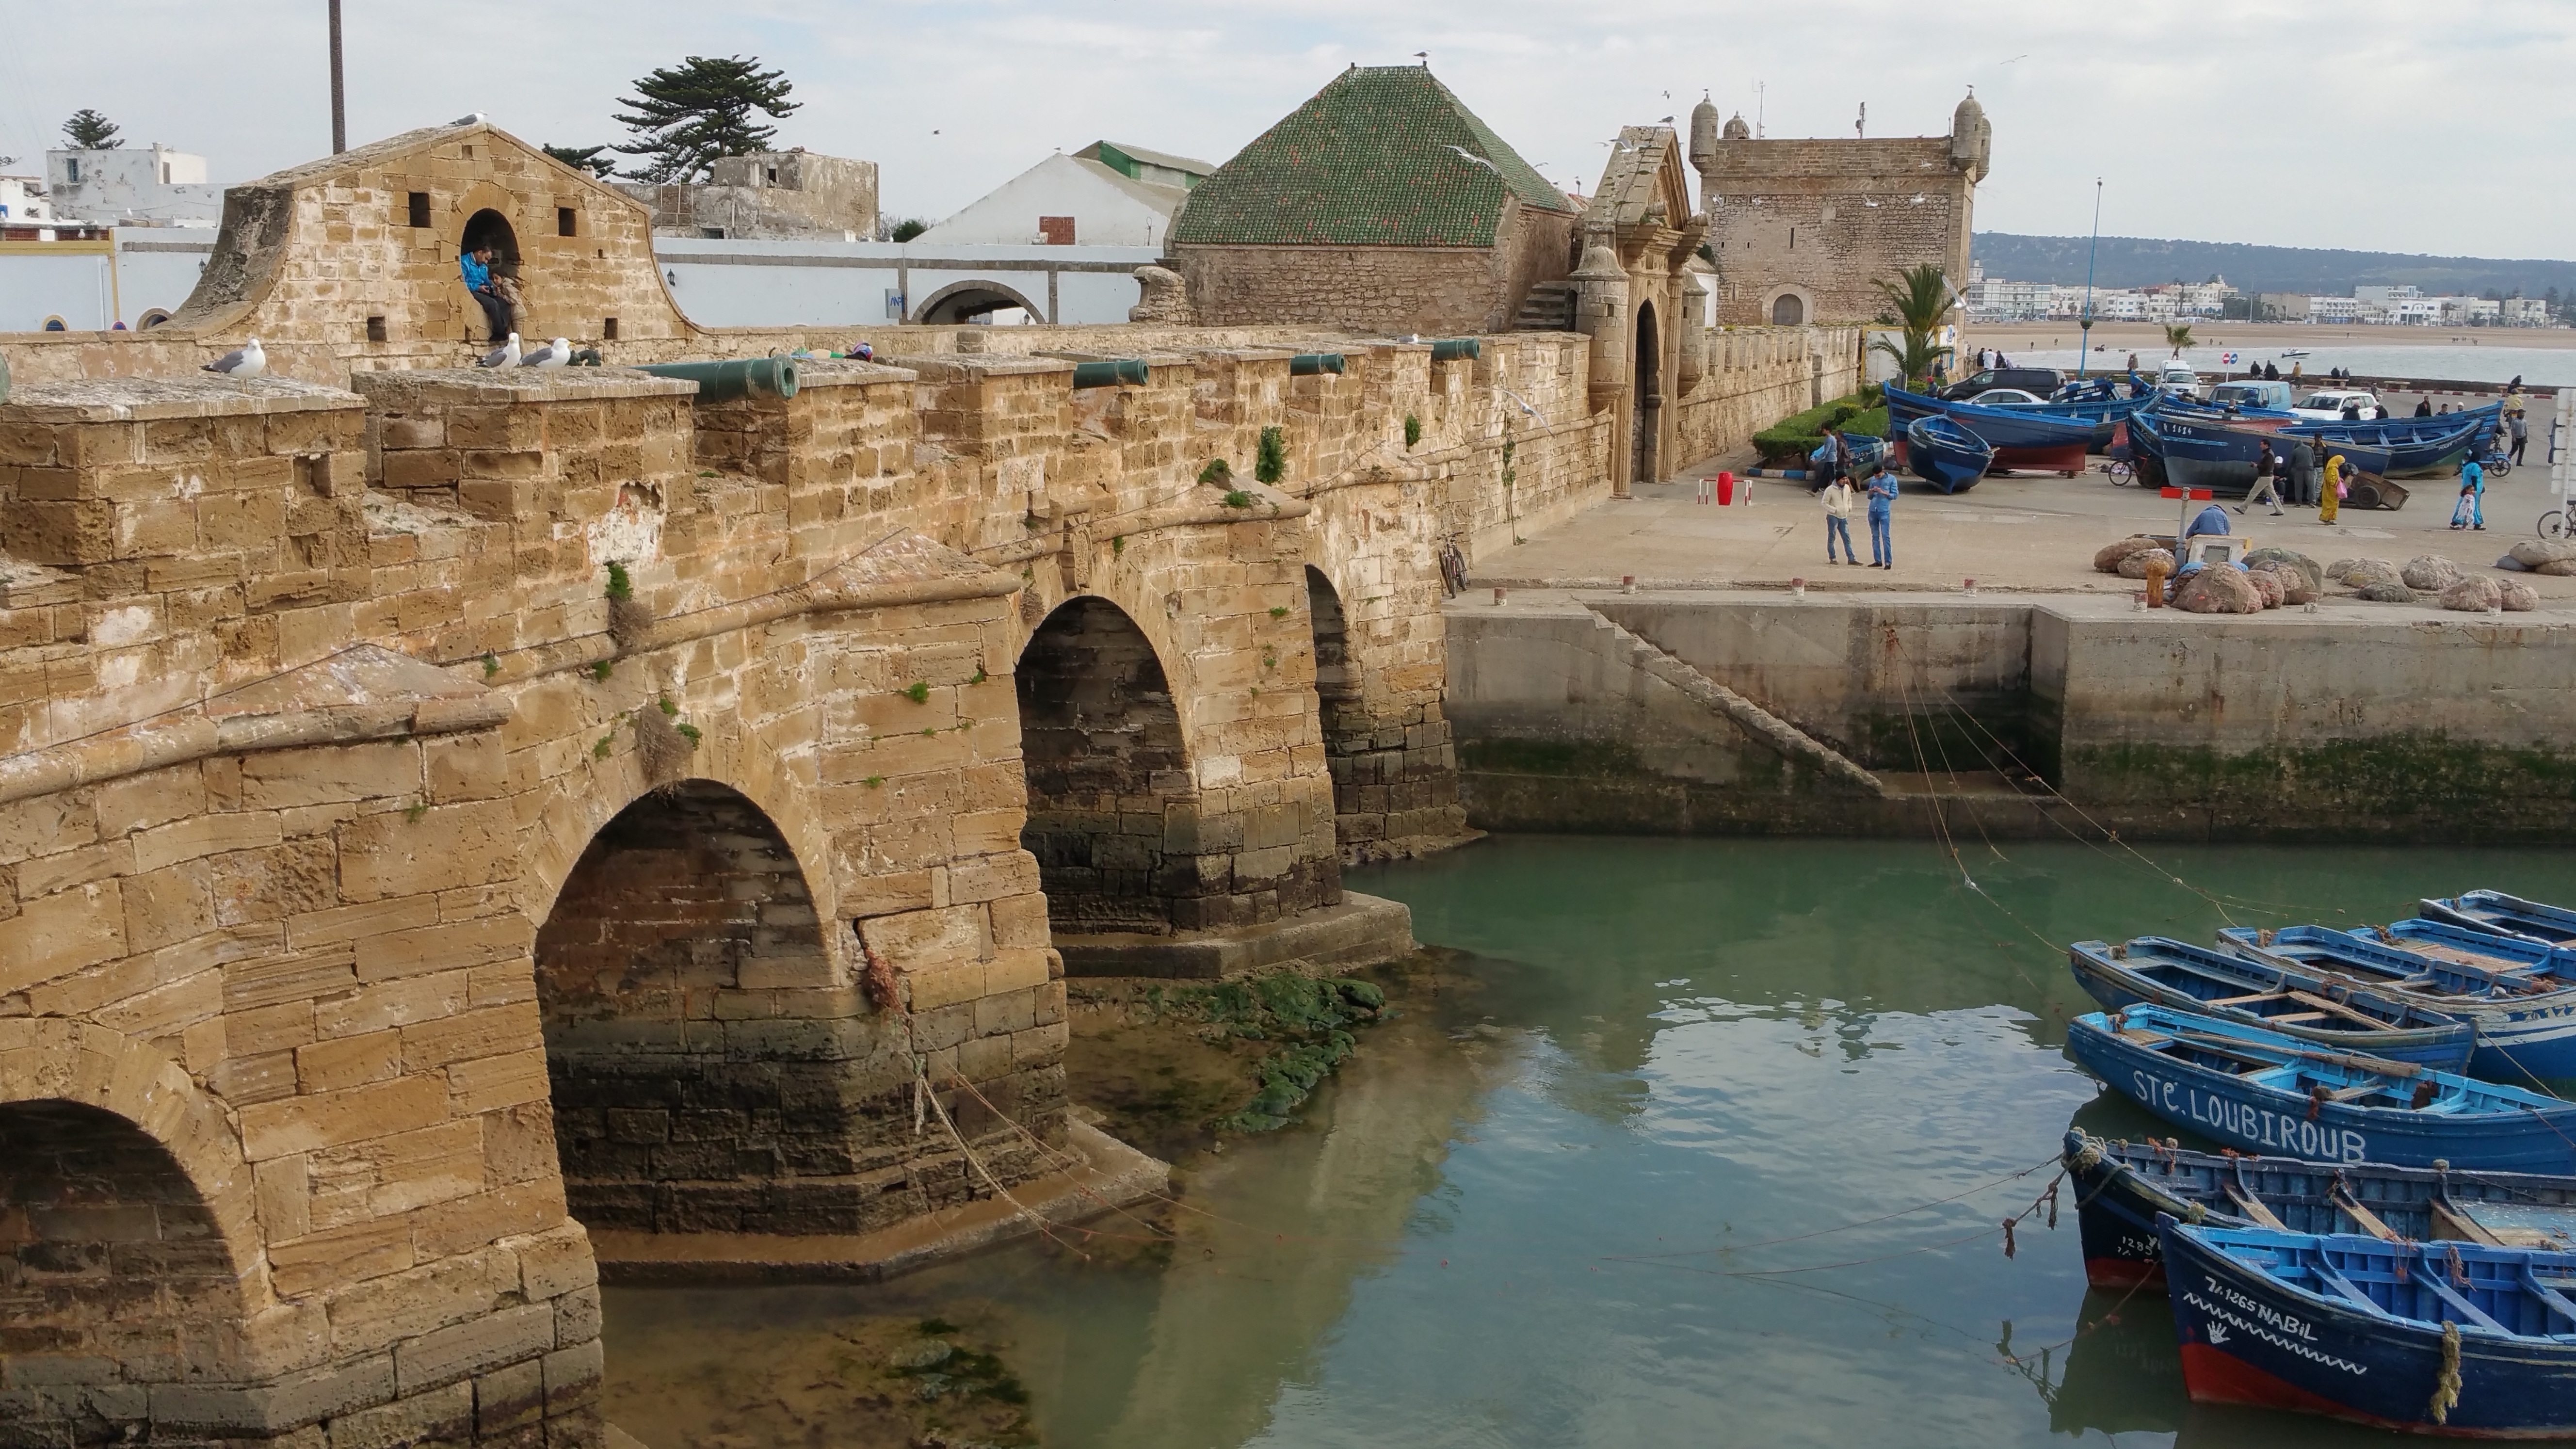
sea, town, river, vacation, village, fishing, harbor, port, fortification, tourism, waterway, citadel, tours, essaouira, historic site, ancient history